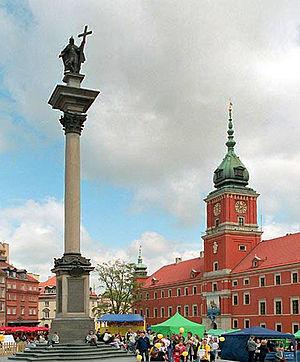
La colonne du Roi Sigismond, érigée en 1644 devant le palais royal de Varsovie. 日本語: ワルシャワ王宮前.
La République des Deux Nations, scellée par l'union signée le 1ᵉʳ juillet 1569 à Lublin, était la réunion au sein du même État de la Pologne et du grand-duché de Lituanie. Les deux pays avaient le même statut et étaient liés par un monarque commun, avec une seule élection par la diète commune et une seule monnaie. Cependant la Lituanie gardait son propre trésor, ses dignités et son armée, indépendantes de ceux de la Pologne. C'était une sorte de fédération avant la lettre.